Chardonnay

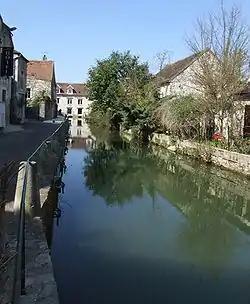
The Serein River runs through the town of Chablis, with many of the region's most prestigious vineyards planted on hillsides along the river.

Chardonnay is the only permitted AOC grape variety in the Chablis region, with the wines there developing such worldwide recognition that the name "Chablis" has taken on somewhat generic connotations to mean any dry white wine, even those not made from Chardonnay. The name is protected in the European Union and for wine sold in the EU, "Chablis" refers only to the Chardonnay wine produced in this region of the Yonne "". The region sits on the outer edges of the Paris Basin. On the other side of the basin is the village of Kimmeridge in England, which gives its name to the Kimmeridgean soil that is located throughout Chablis. The French describe this soil as "argilo-calcaire" and is a composition of clay, limestone, and fossilized oyster shells. The most expensive examples of Chardonnay from Chablis come from the seven Grand Cru vineyards that account for around on the southwest side of one slope along the Serein River near the towns of Chablis—Blanchots, Bougros, Les Clos, Grenouilles, Preuses, Valmur, and Vaudésir. The wines from these crus most often capture the "goût de pierre à fusil" or "gunflint" quality that is characteristic of Chablis wine.